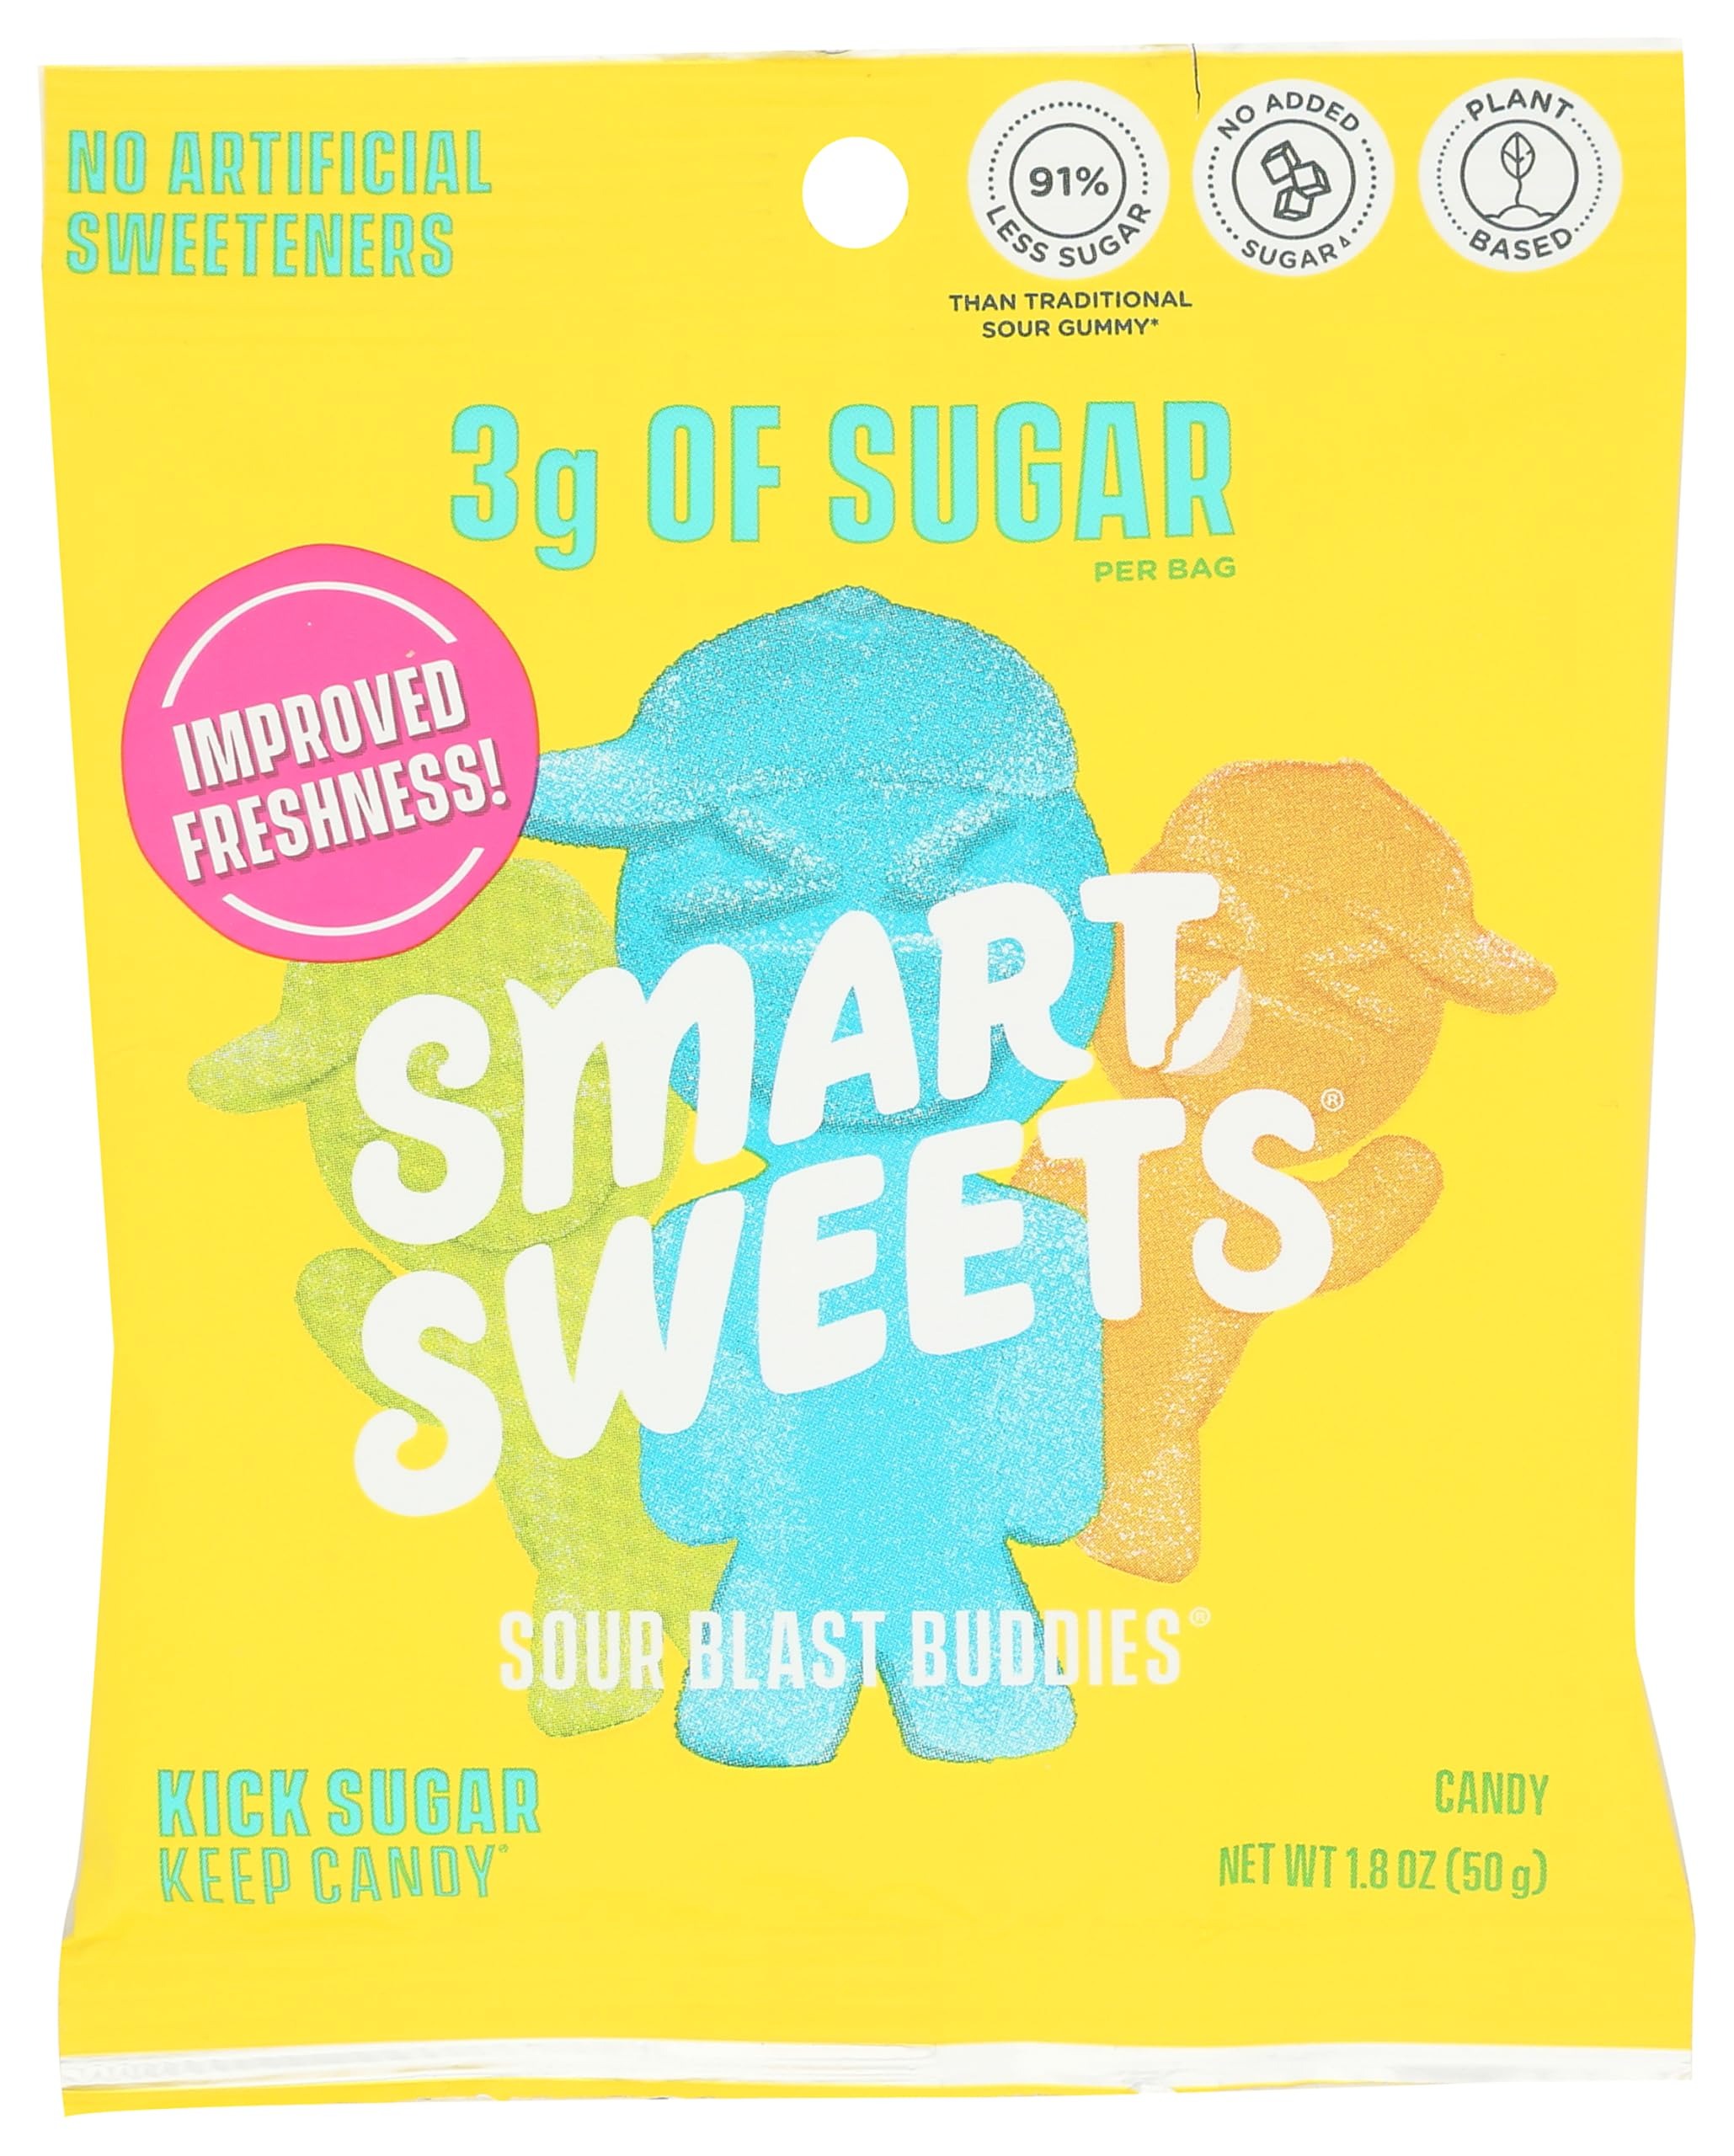
Item Name: SMART SWEETS Sour Blast Buddies, 1.8 OZ
Product Description: Candy
Value: 1.8
Unit: Ounce

Price: 2.9